Greece in the 5th century BC

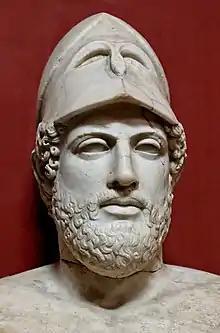
Bust of Pericles, marble Roman copy after a Greek original from c. 430 BC

In 492 BC, the Persian generals Mardonios and Datis launched a naval assault on the Aegean islands, causing them to submit, then unsuccessfully attempted to disembark at Marathon in 490 BC to take Athens. In 490 BC, the Persian Great King, Darius I, having suppressed the Ionian cities, sent a fleet to punish the Greeks. Hundred thousand Persians landed in Attica, attempting to take Athens, but were defeated at the Battle of Marathon by a Greek army of 9000 Athenian hoplites and 1000 Plateans led by the Athenian general Miltiades. The Persian fleet continued to Athens but, seeing it garrisoned, decided not to attempt an assault.